Rover Boys

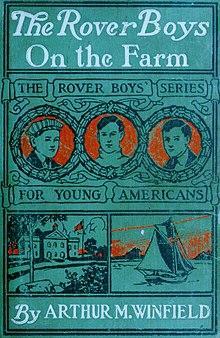
"The Rover Boys on the Farm", 1908, first edition cover

The Rover Boys, or The Rover Boys Series for Young Americans, was a popular written by Arthur M. Winfield, a pseudonym for Edward Stratemeyer. Thirty titles were published between 1899 and 1926 and the books remained in print for years afterward.